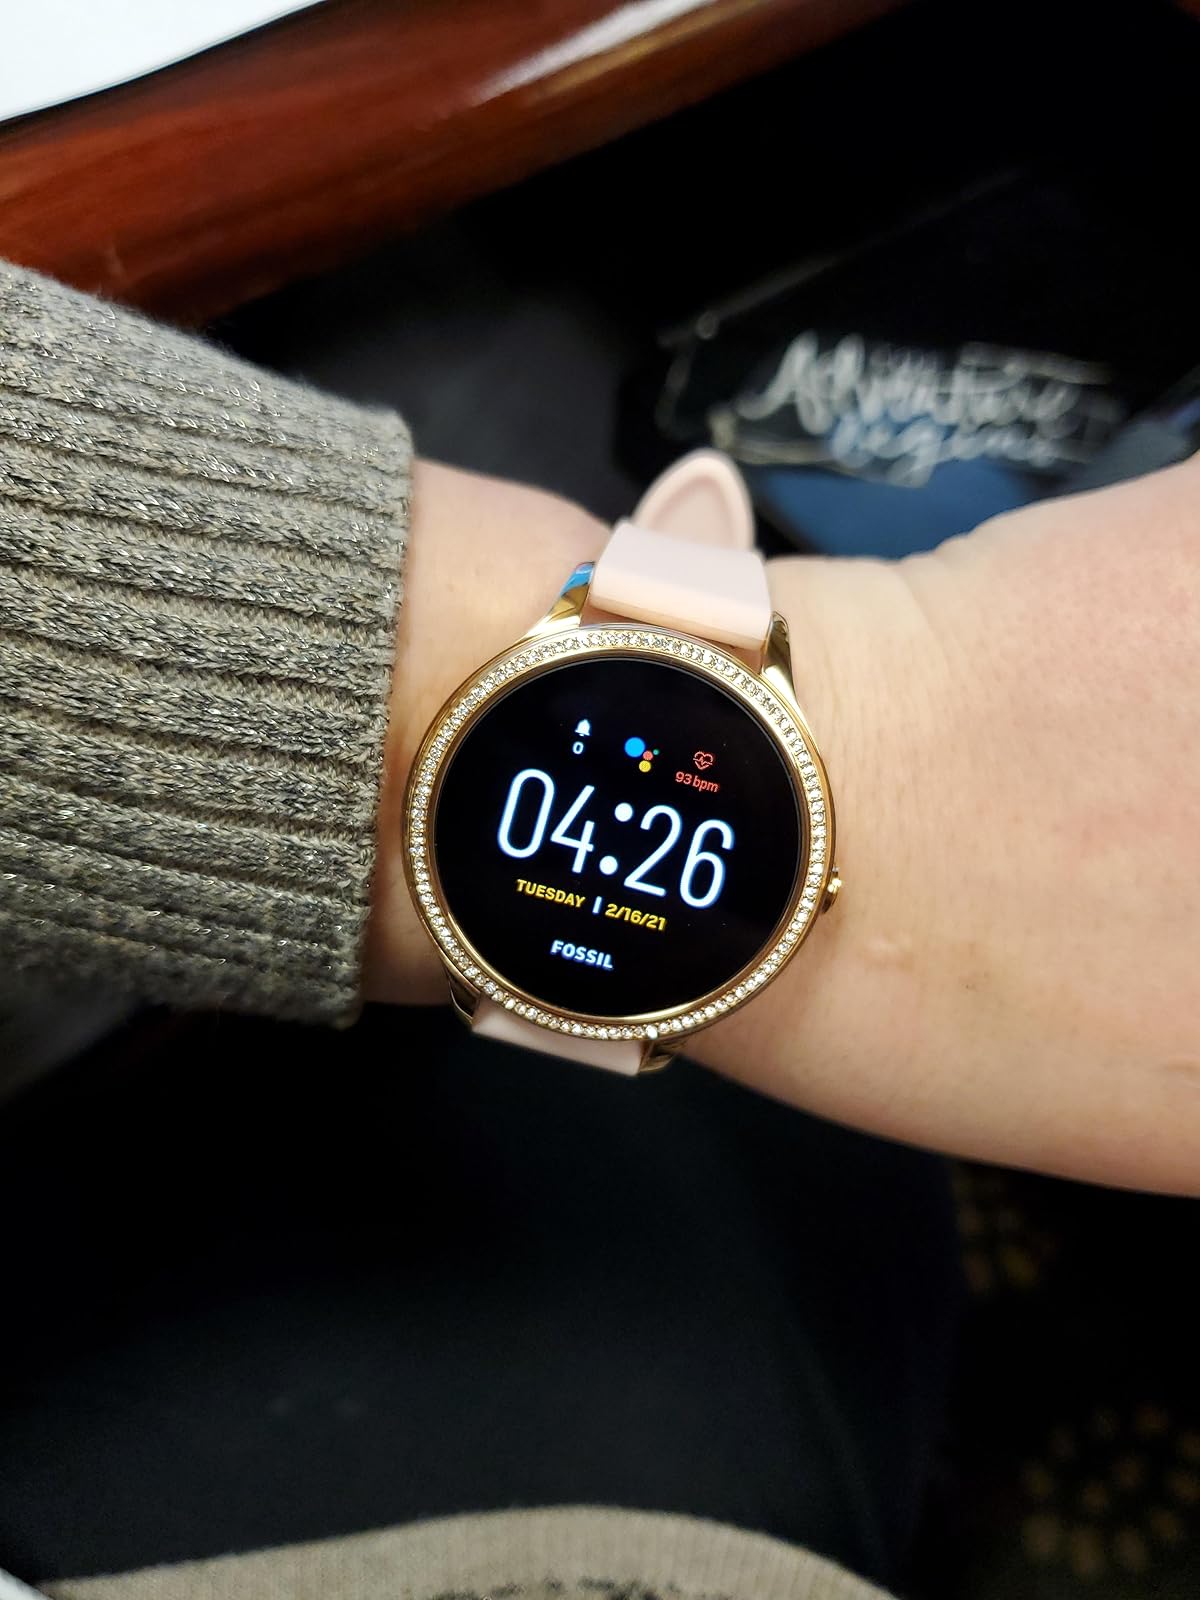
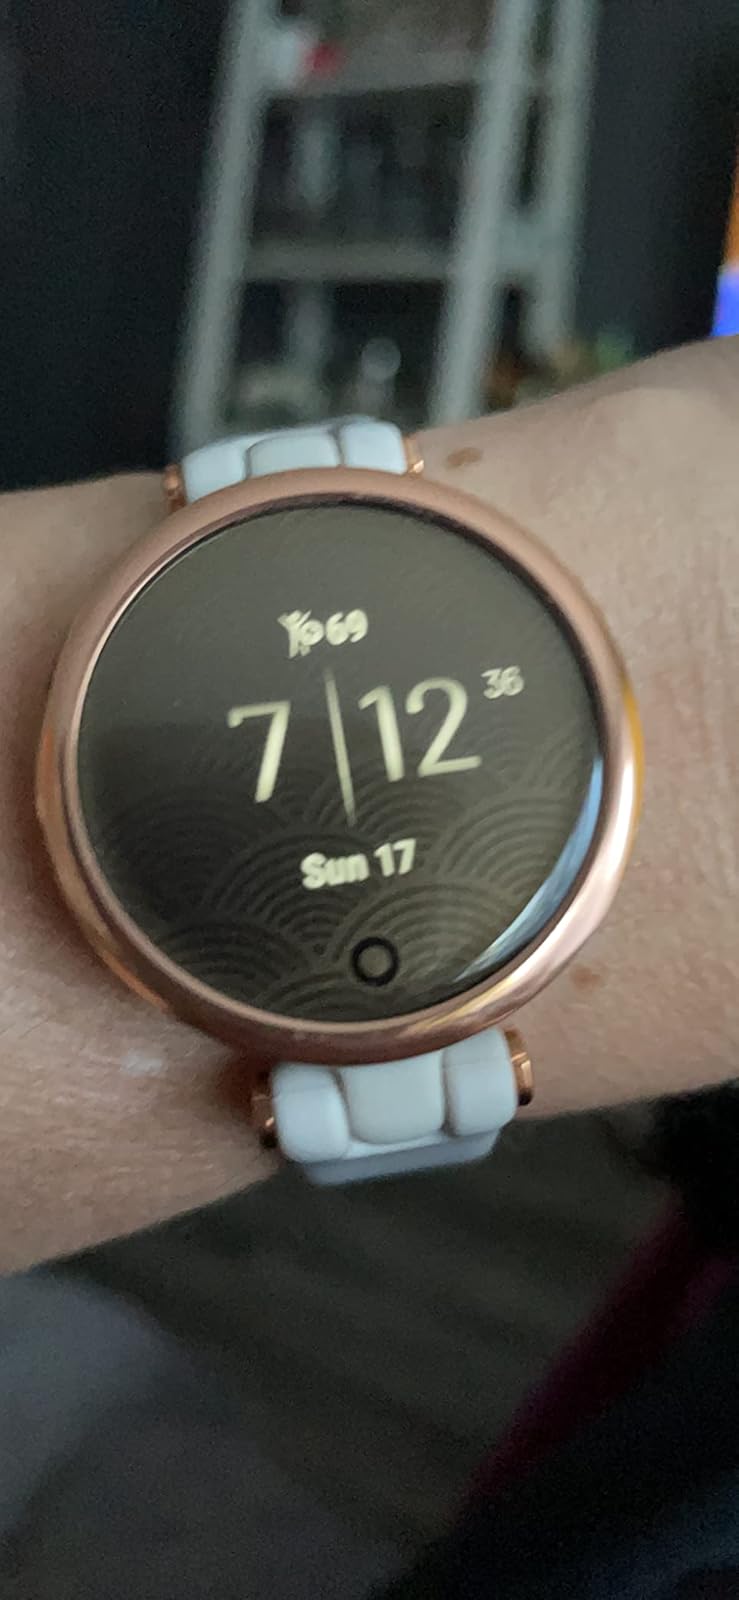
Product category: smartwatch
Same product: no